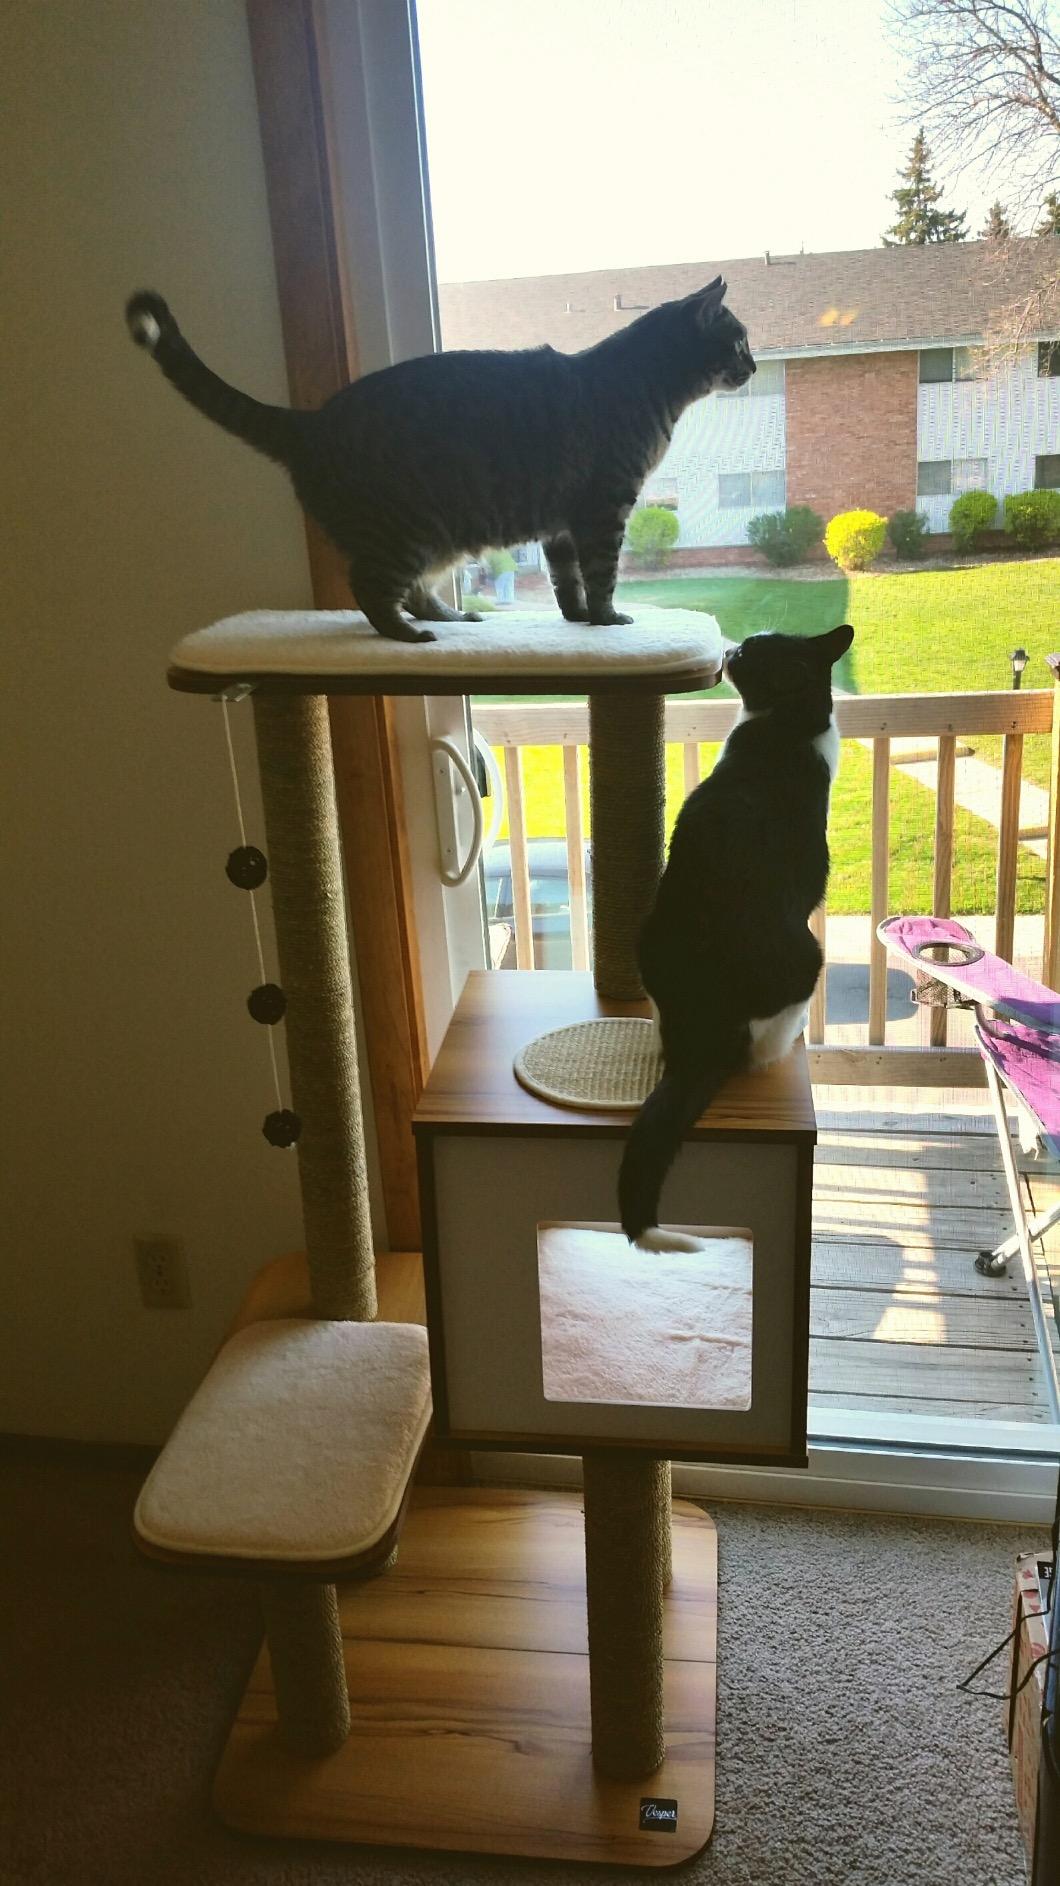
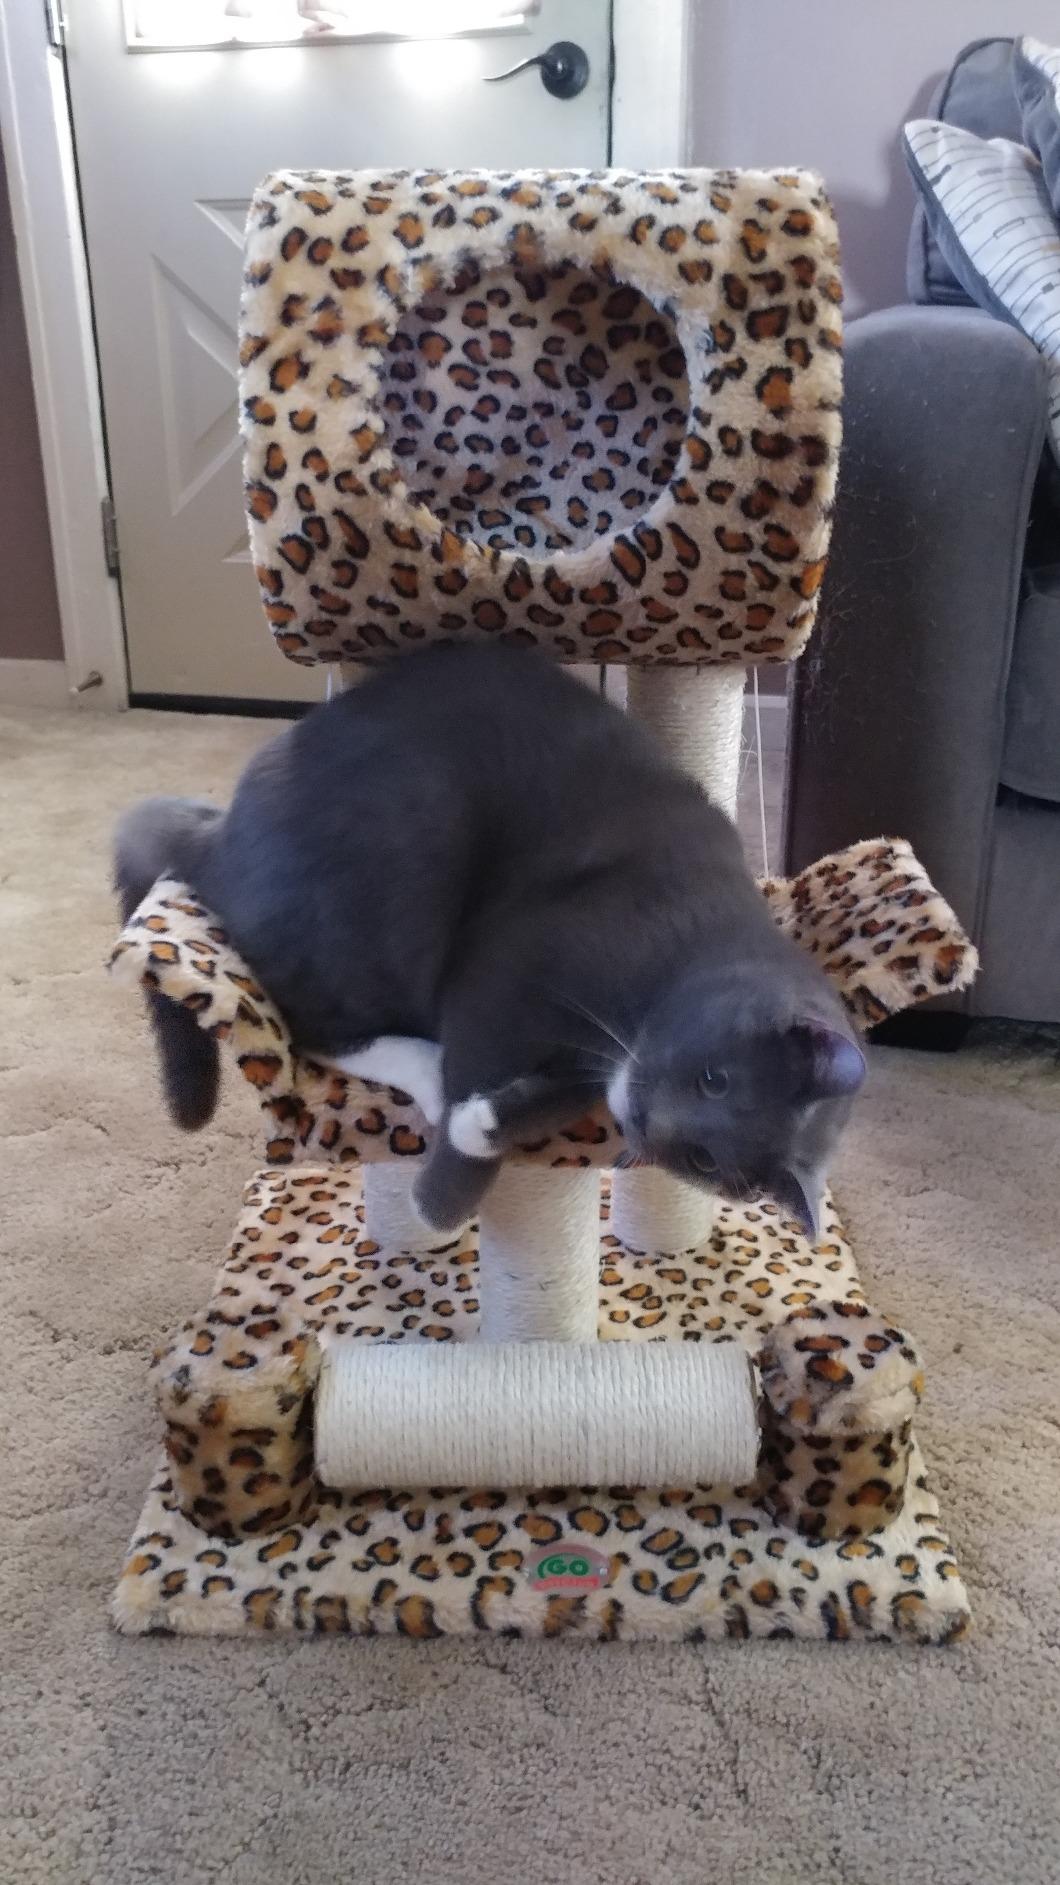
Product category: items_cat tree
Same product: no